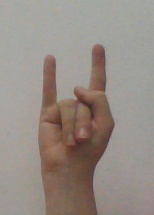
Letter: la